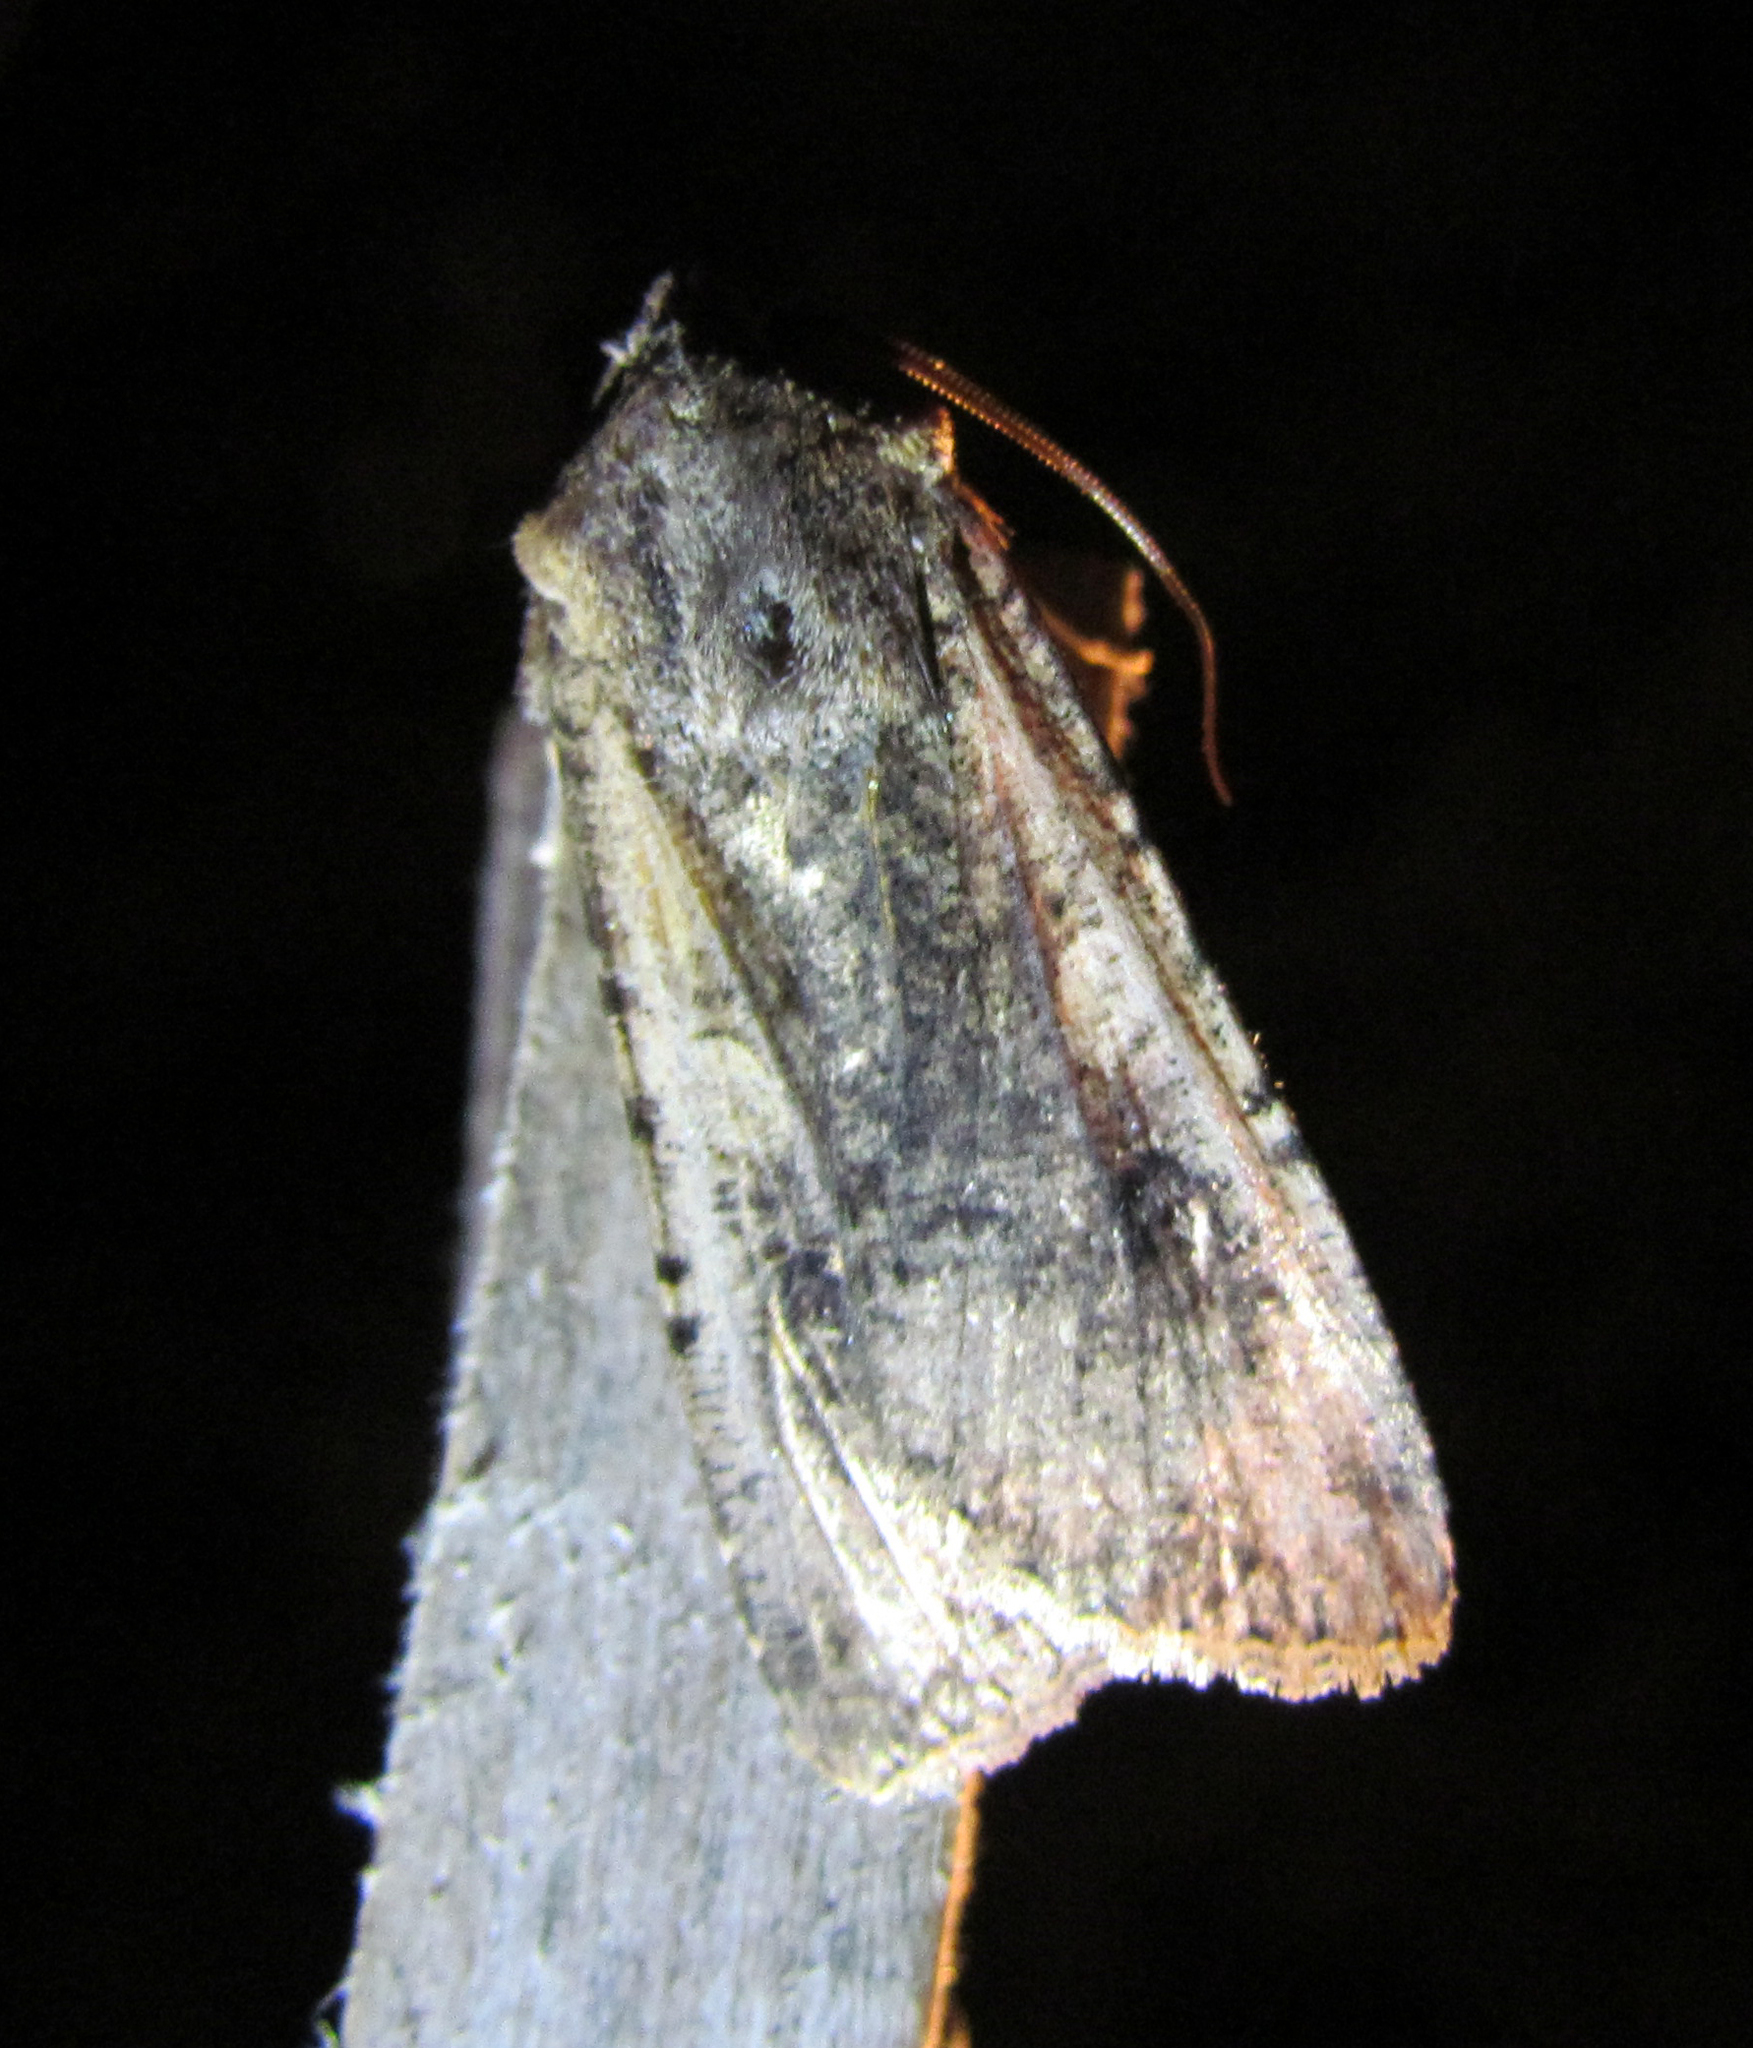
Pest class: cutworms